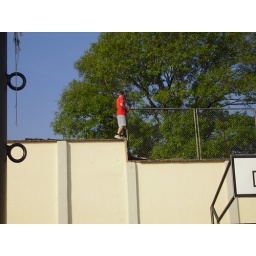
On a wall at a church in Chilpancingo retrieving a soccer ball that someone kicked over